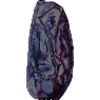
Label: Dates 1